Wildlife of Antarctica

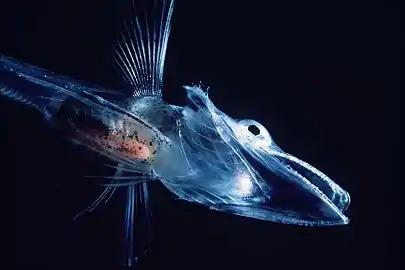
Fish of the Notothenioidei suborder, such as this young icefish, are mostly restricted to the Antarctic and subantarctic

Cod icefish (Nototheniidae), as well as several other families, are part of the Notothenioidei suborder, collectively sometimes referred to as icefish. The suborder contains many species with antifreeze proteins in their blood and tissue, allowing them to live in water that is around or slightly below . Antifreeze proteins are also known from Southern Ocean snailfish and eelpouts.